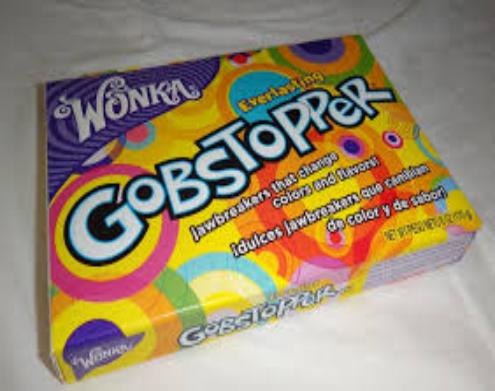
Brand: Gobstoppers
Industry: Food